Sky position (RA, Dec in degrees): 331.353, 0.4757
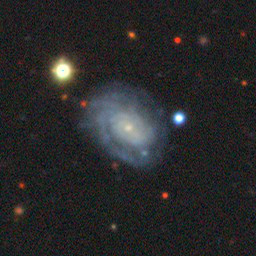
Galaxy morphology: Unbarred Tight Spiral Galaxies